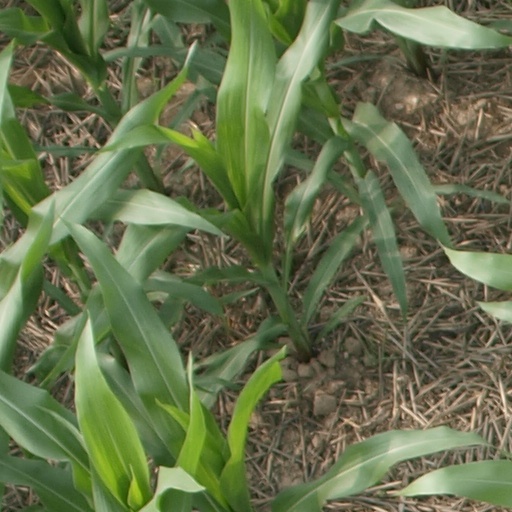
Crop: maize; corn